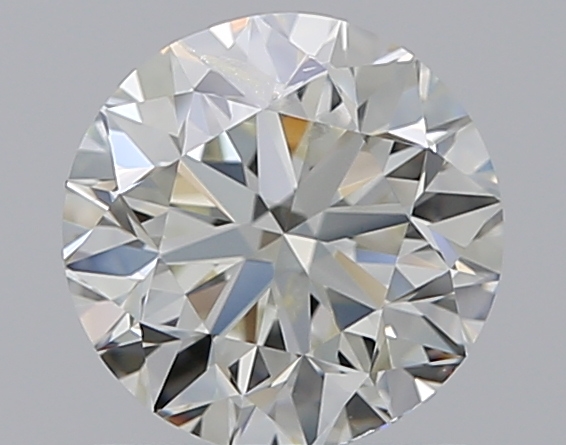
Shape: round
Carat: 1
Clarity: SI2
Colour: I
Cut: VG
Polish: EX
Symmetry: VG
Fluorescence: N
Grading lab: IGI
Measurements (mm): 6.26 x 6.17 x 4.02